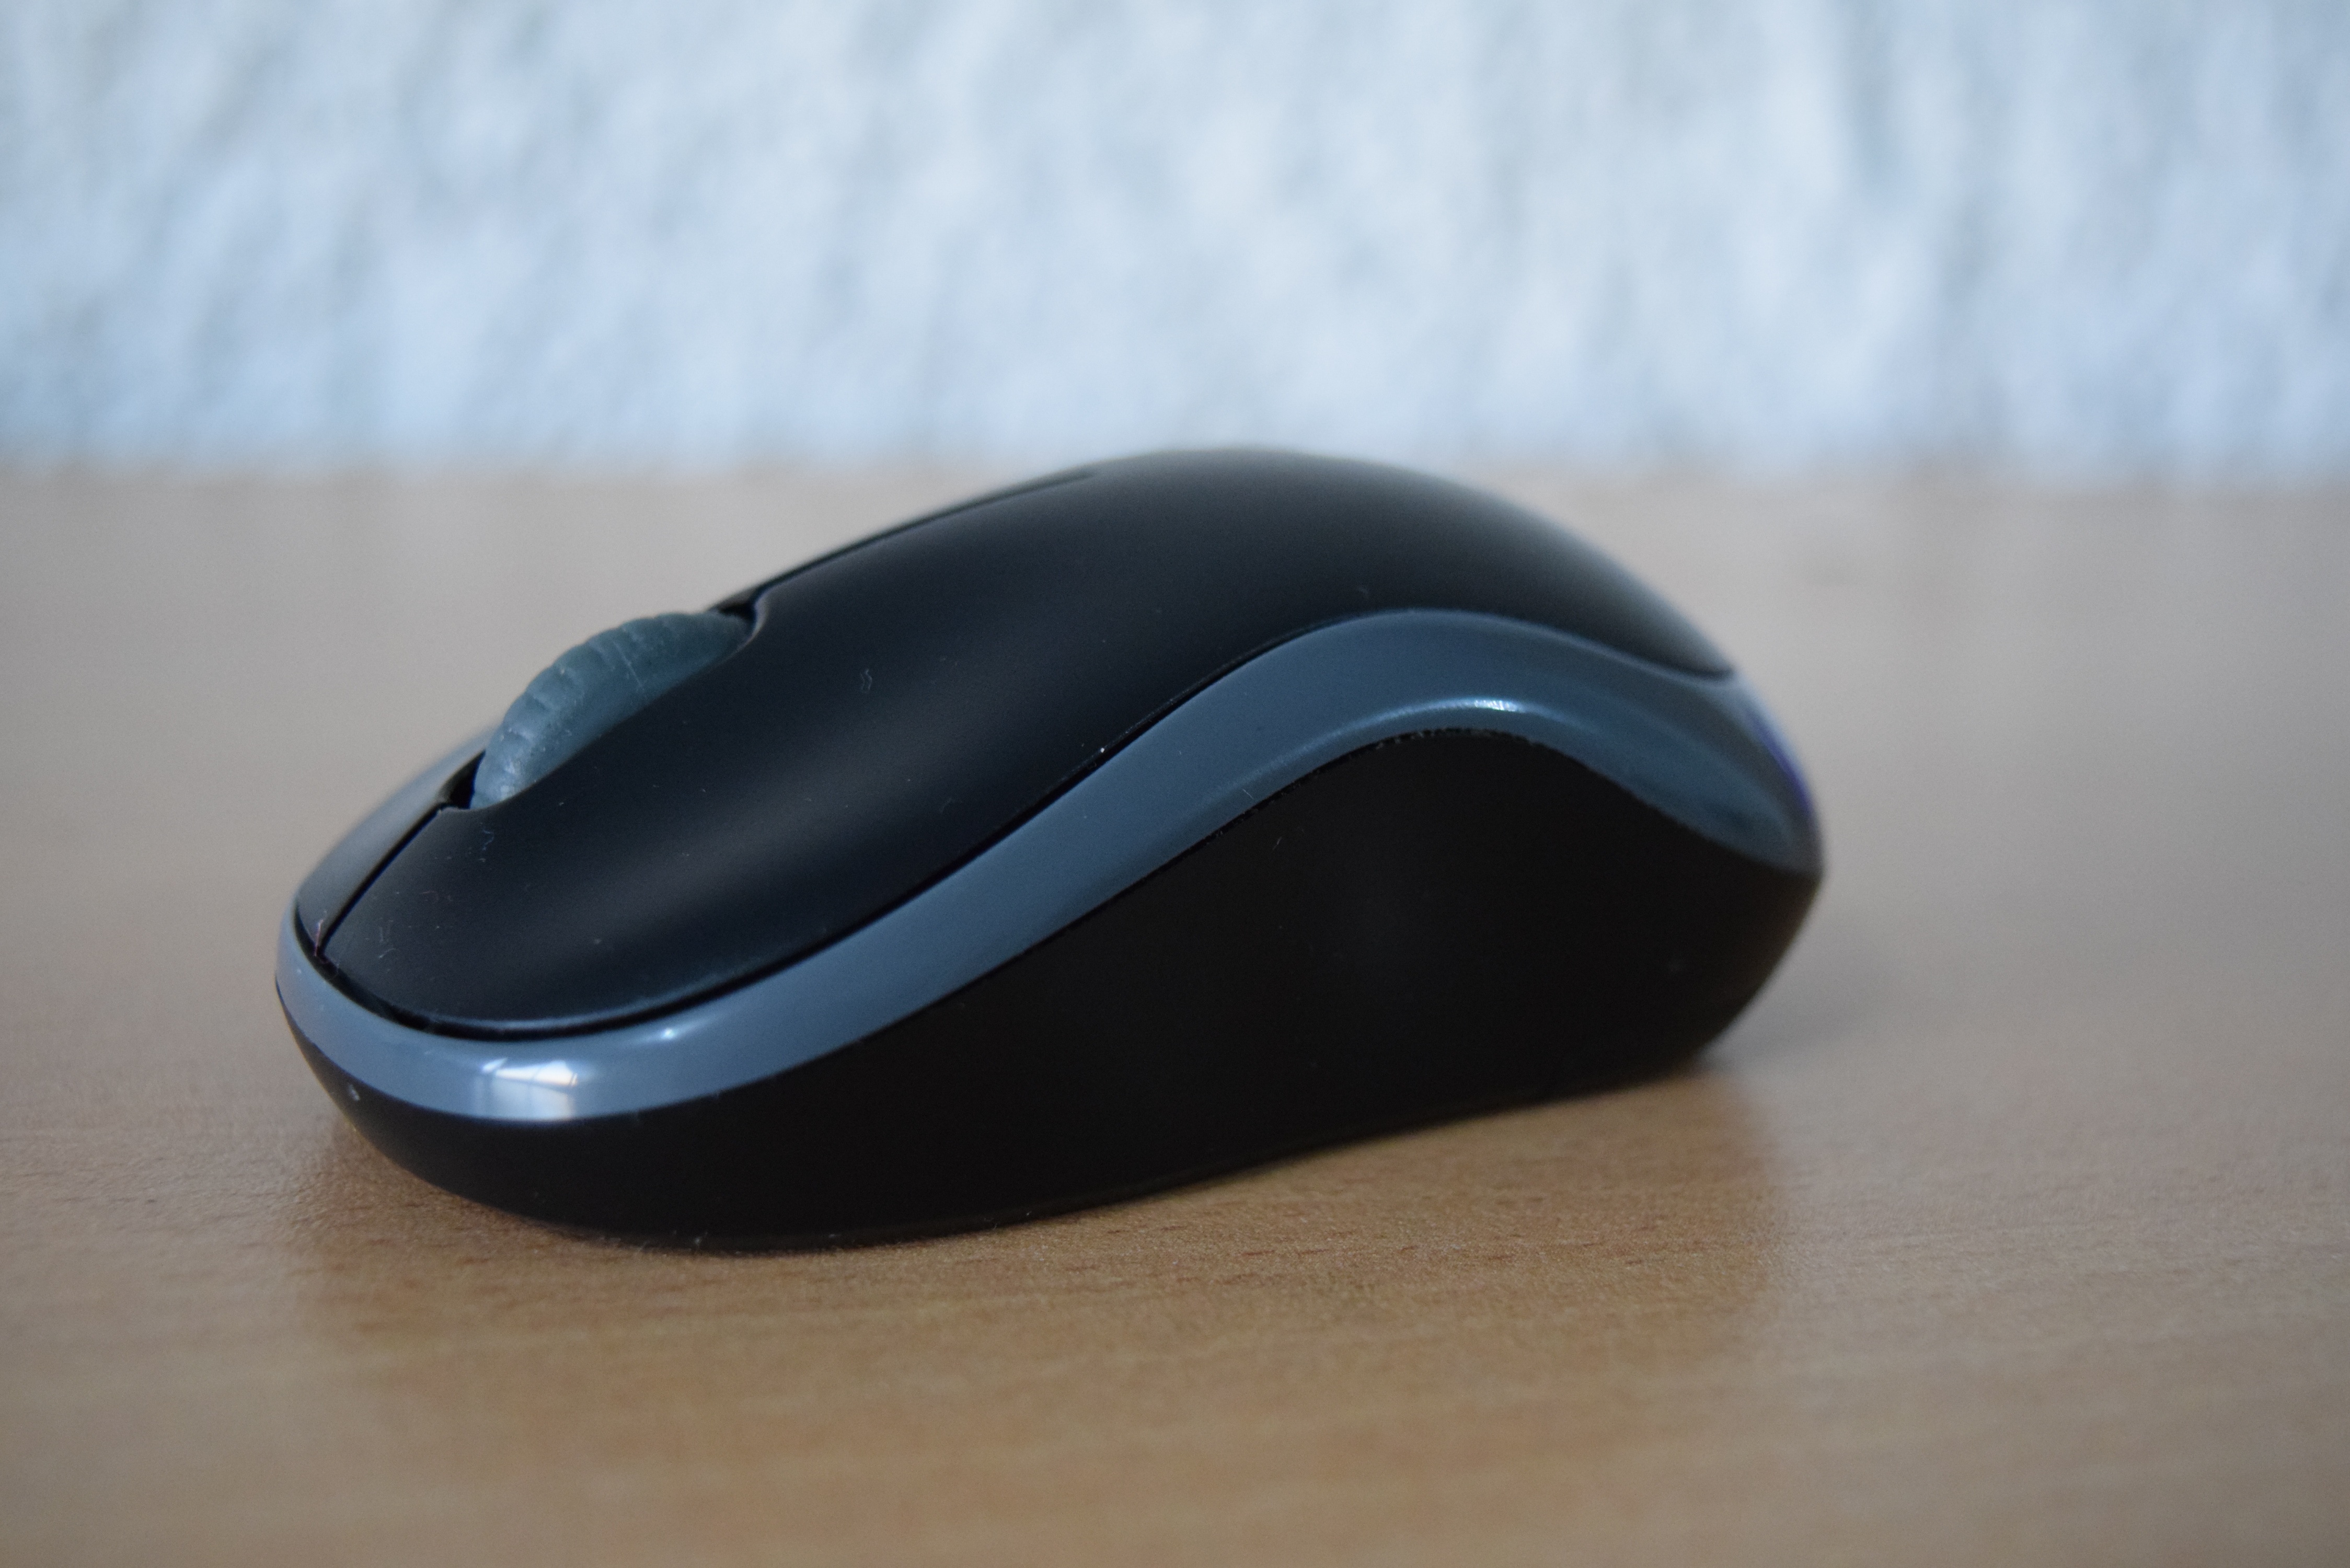
computer, technology, mouse, device, wireless, electronic device, computer component